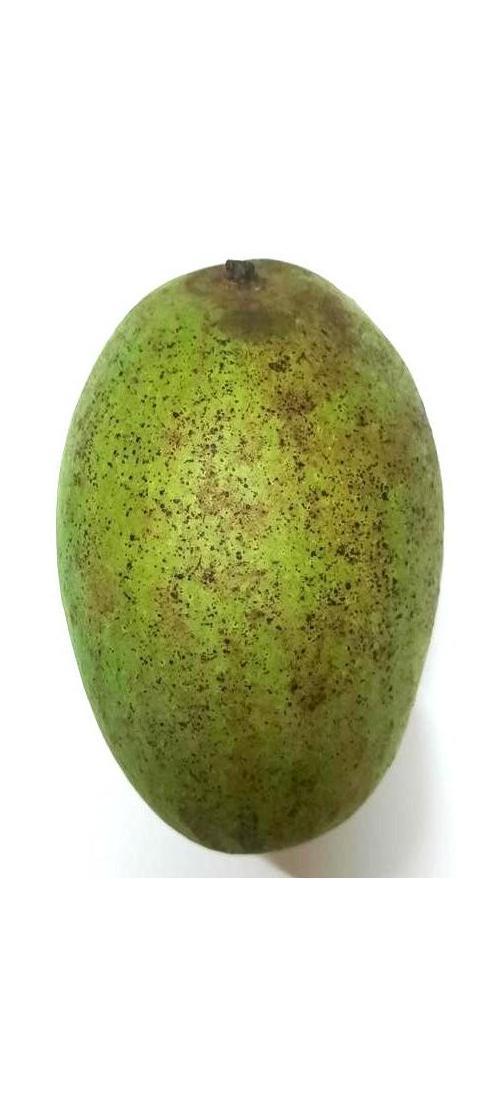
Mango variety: Shada